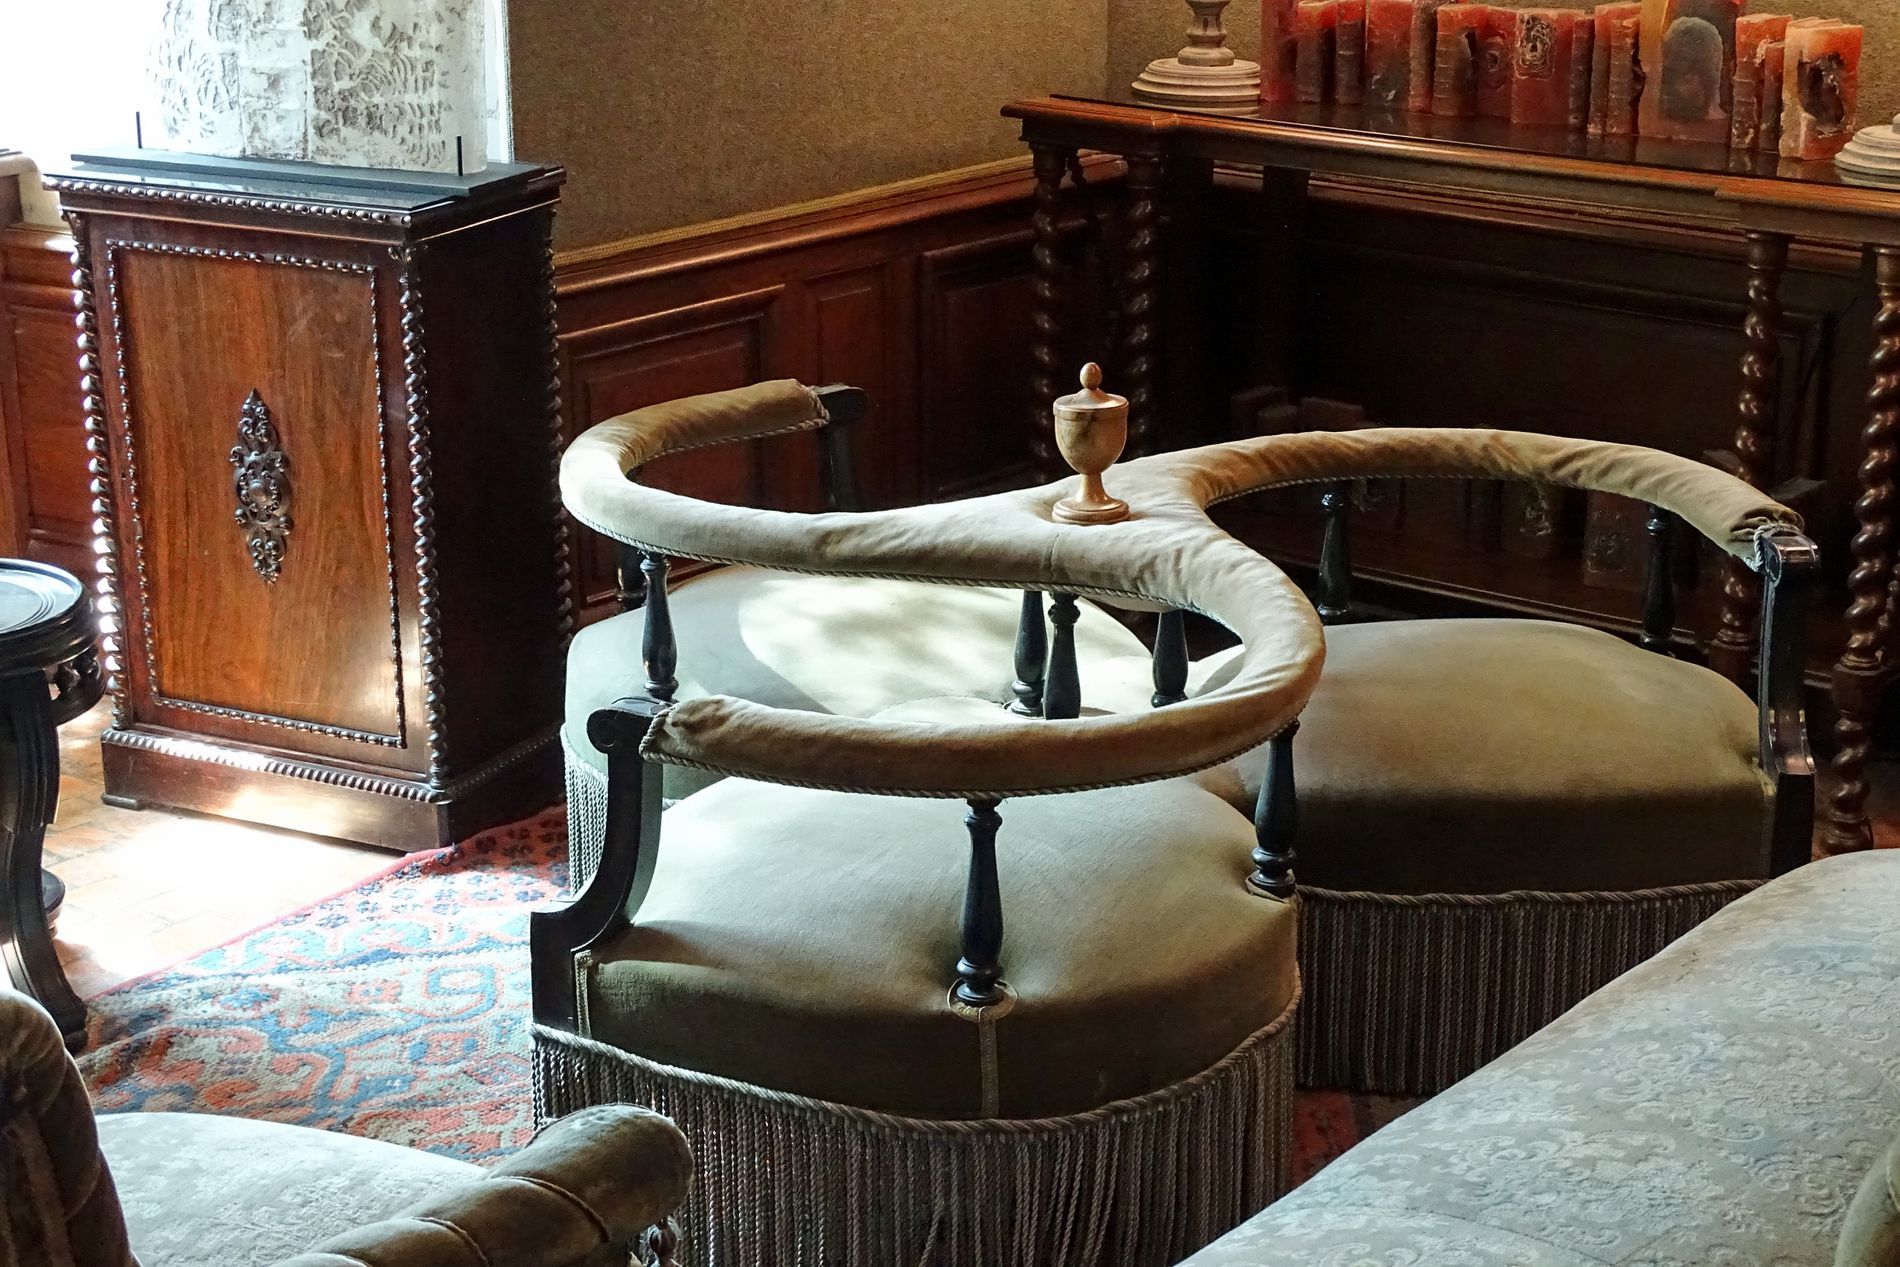
Antique Room
The photo shows a room with wooden furniture and vintage decoration. In the center, there are two unique chairs with soft, beige cushions and black legs. These chairs have curved armrests and look like they are made for quiet conversation or reading. On the floor, there is carpet with red and blue colors.
Close-up shot. This is an indoor scene taken in what looks like a historic or classic-style sitting room. The colors are warm and earthy, with deep wood tones, soft beige, and hints of red and blue from the carpet. The lighting is natural and gentle, giving the room a calm  Everything looks carefully placed, giving the space a peaceful, old-fashioned. The mood is quiet and elegant, like a place to sit, think, or read a book in peace.
Labels: Furniture, Chair, Architecture, Building, Indoors, Living Room, Room, Armchair, Machine, Screw, Couch, Interior Design, Reception, Reception Room, Waiting Room, Home Decor, carpet, Small Table, Table, Background, furniture, wooden capinet, Chairs, Tables
Camera: SONY DSC-HX400V
Aperture: F3.5
Exposure: 1/40 sec
ISO: 800
Focal length: 9.8 mm